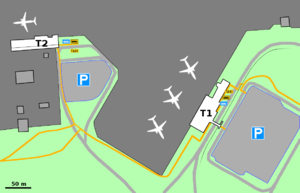
L'aéroport de Turku est le sixième aéroport de Finlande par le trafic passagers. Situé à 8 km au nord-est de la ville de Turku, il dessert la troisième agglomération du pays et la région de Finlande du Sud-Ouest. En 2012, 454 948 passagers ont transité par l'aéroport.